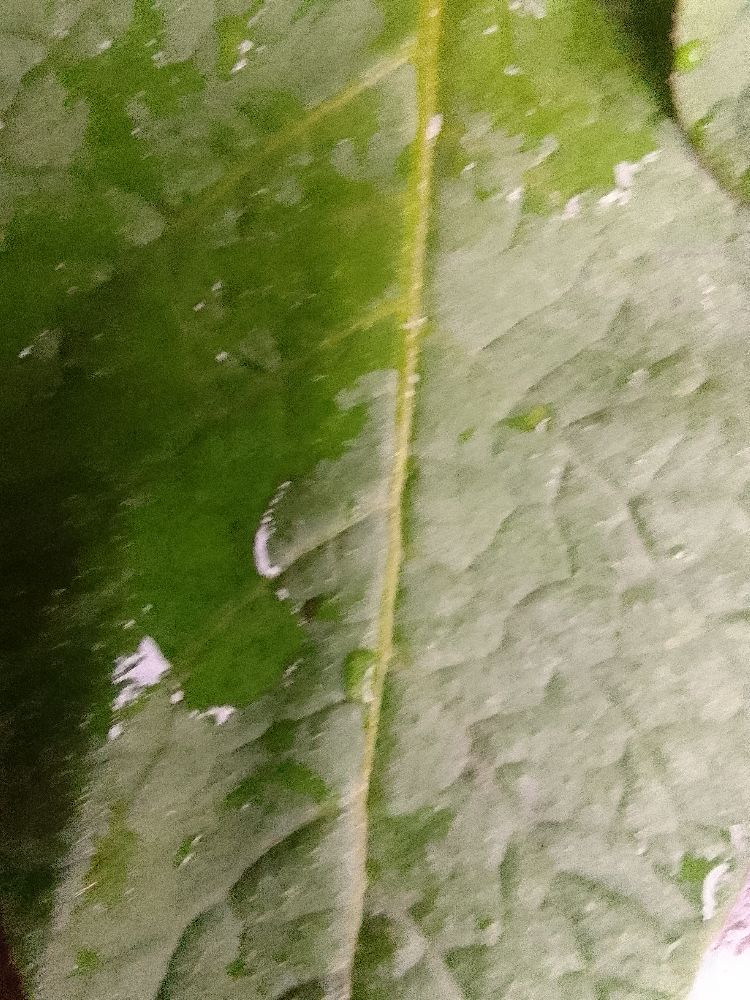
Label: Healthy